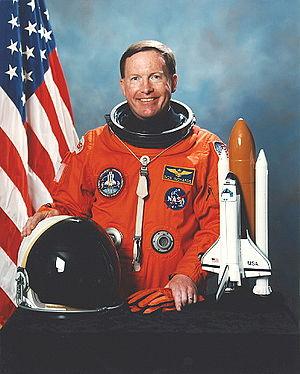
Richard Noel Richards dit Dick Richards est un astronaute américain né le 24 août 1946.